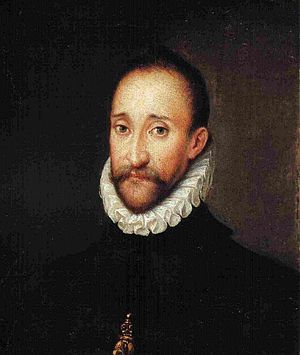
Ottavio Farnese af Parma
Portræt udført ca. 1580
Ottavio Farnese var den anden hertug af det lille hertugdømme Parma i Norditalien fra 1547 til 1586. Han tilhørte slægten Farnese og var søn af Pier Luigi Farnese.